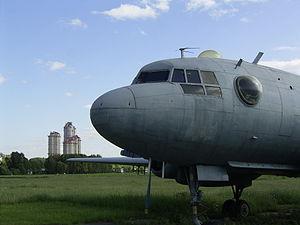
Le navigateur est le membre de l'équipage d'un aéronef chargé de la fonction navigation, c'est-à-dire la connaissance de la position de l'appareil et le calcul des éléments de la trajectoire à suivre pour atteindre une destination.
Un astrodôme est un dôme hémisphérique transparent installé dans le toit de la cabine de pilotage d'un avion, ce qui permet au radio-navigateur l'usage d'un sextant lors de l'astronavigation.
L'opérateur radio-navigant cumule la fonction de navigateur, la fonction de radiotélégraphiste et la fonction de radio-navigateur. L'opérateur radio-navigant est embarqué à bord d’un aéronef. Le métier remonte au début du XXᵉ siècle et a duré jusqu’à avant 1970, quand les aéronef communiquaient en radiotélégraphie. Il n’y a plus de radiotélégraphiste présent dans les aéronefs français.